BL 4-inch Mk VII naval gun

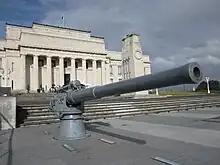
Gun from outside the Auckland War Memorial Museum.

The gun was succeeded in the "heavy" 4-inch class on new warships commissioned from 1914 onwards by the QF 4-inch Mk V. This new generation of warships were more heavily armed, and the BL Mk VII's role as secondary armament on capital ships and primary armament on cruisers was taken over by the BL 6-inch Mk VII and BL 6-inch Mk XII while the 4-inch calibre became the secondary armament on cruisers and primary armament on destroyers.